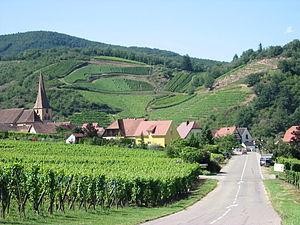
Niedermorschwihr [nidəʁmɔʁʃviʁ] est une commune française située dans le département du Haut-Rhin, en région Grand Est.
La route des vins d'Alsace est un itinéraire touristique qui parcourt la région viticole à la découverte des vins et de leur production.
L’alsace grand cru sommerberg, ou plus simplement sommerberg, est un vin blanc français produit sur le lieu-dit le Sommerberg, situé sur les communes de Niedermorschwihr et de Katzenthal, dans le département du Haut-Rhin, en Alsace.
Le vignoble d'Alsace est une région viticole française. Il s'étire en une étroite bande sur presque toute la longueur de la région Alsace, entre le massif des Vosges et la plaine du Rhin.